Sedimentary rock

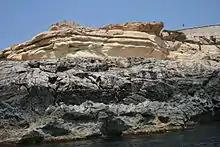
Sedimentary rock with sandstone in Malta, southern Europe

Clastic sedimentary rocks are composed of rock fragments ("clasts") that have been cemented together. The clasts are commonly individual grains of quartz, feldspar, clay minerals, or mica. However, any type of mineral may be present. Clasts may also be "lithic fragments" composed of more than one mineral.